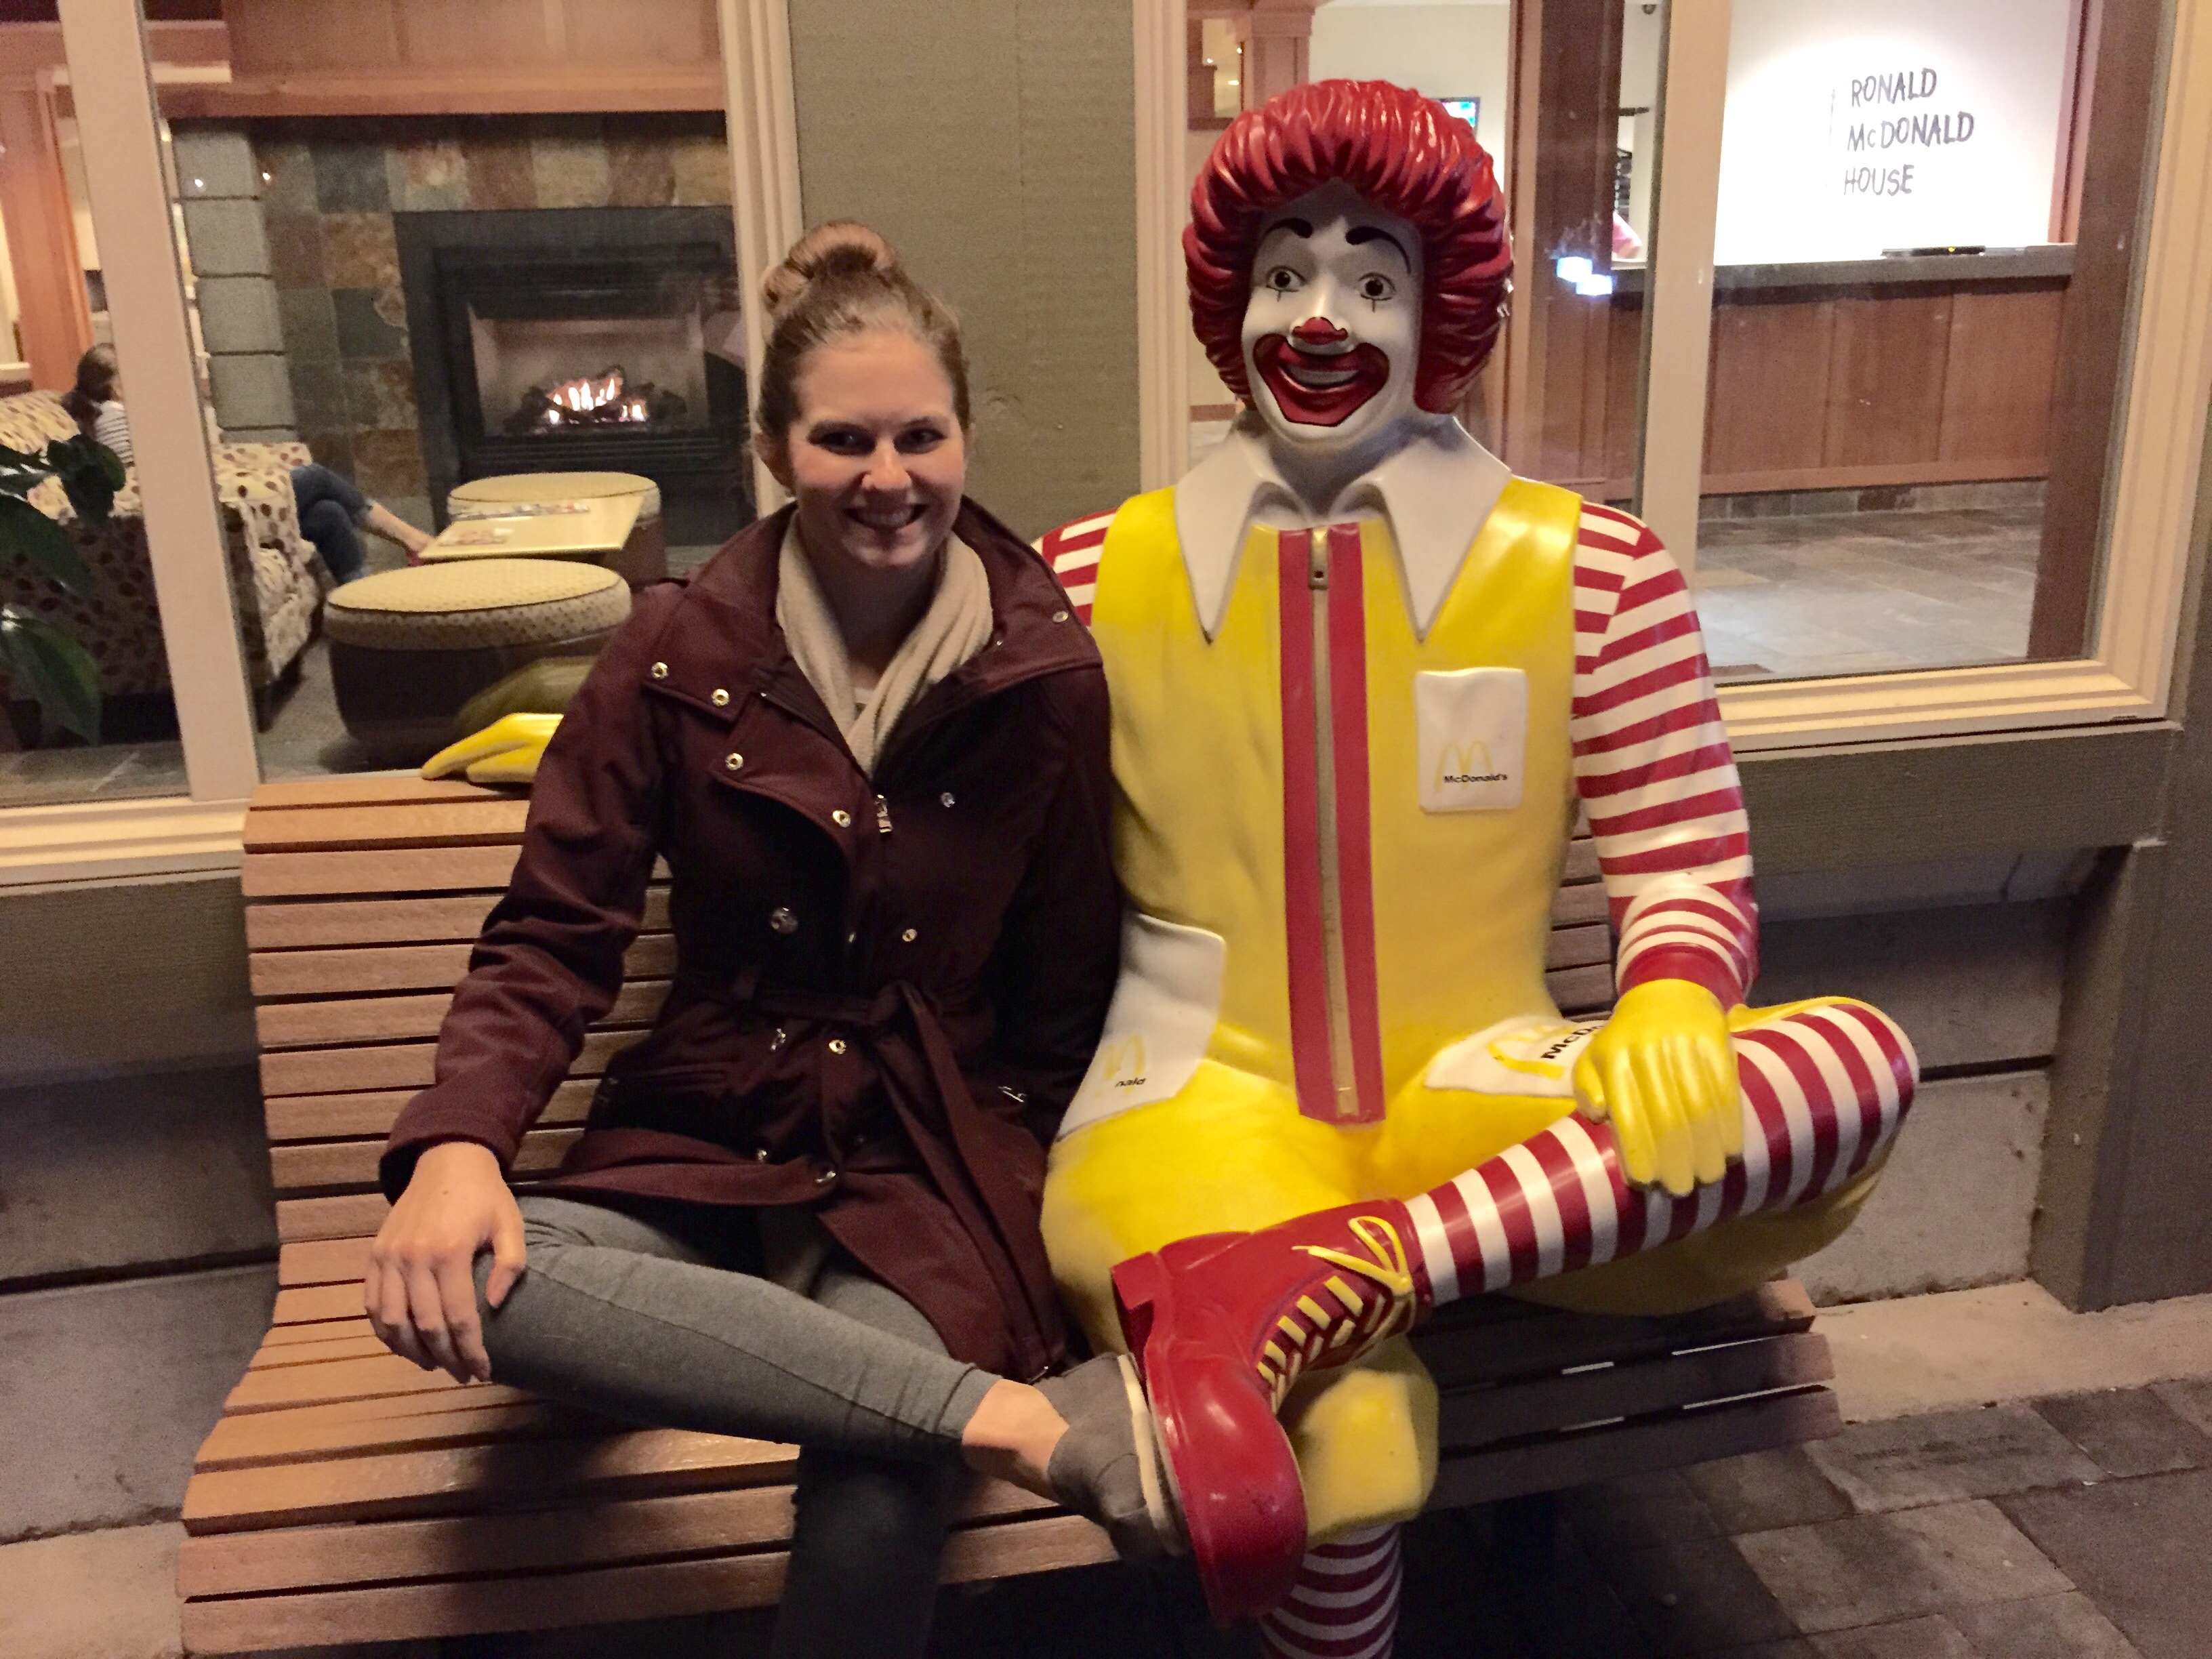
person, clothing, costume